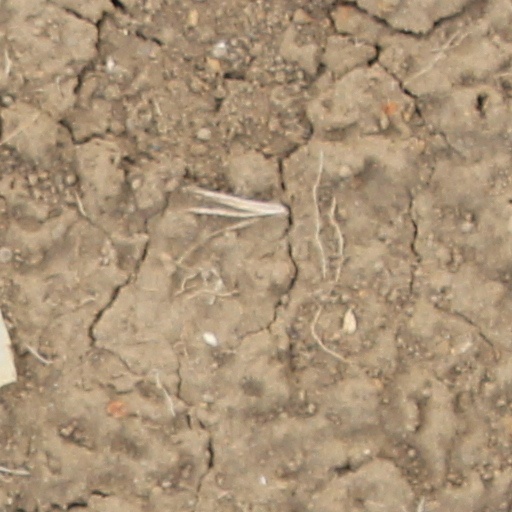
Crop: wheat